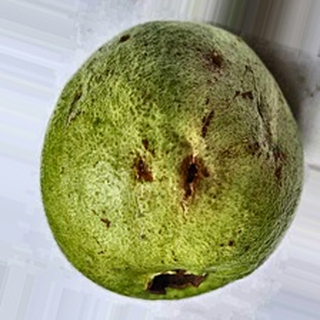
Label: guava_fruit_fly